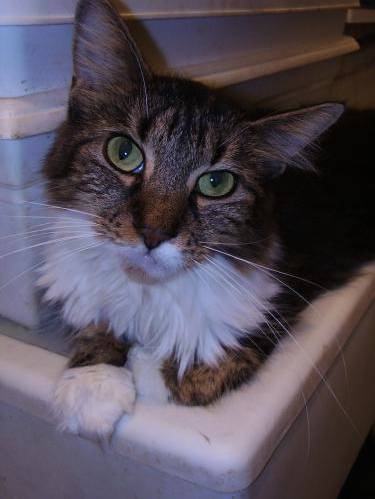
Label: cat